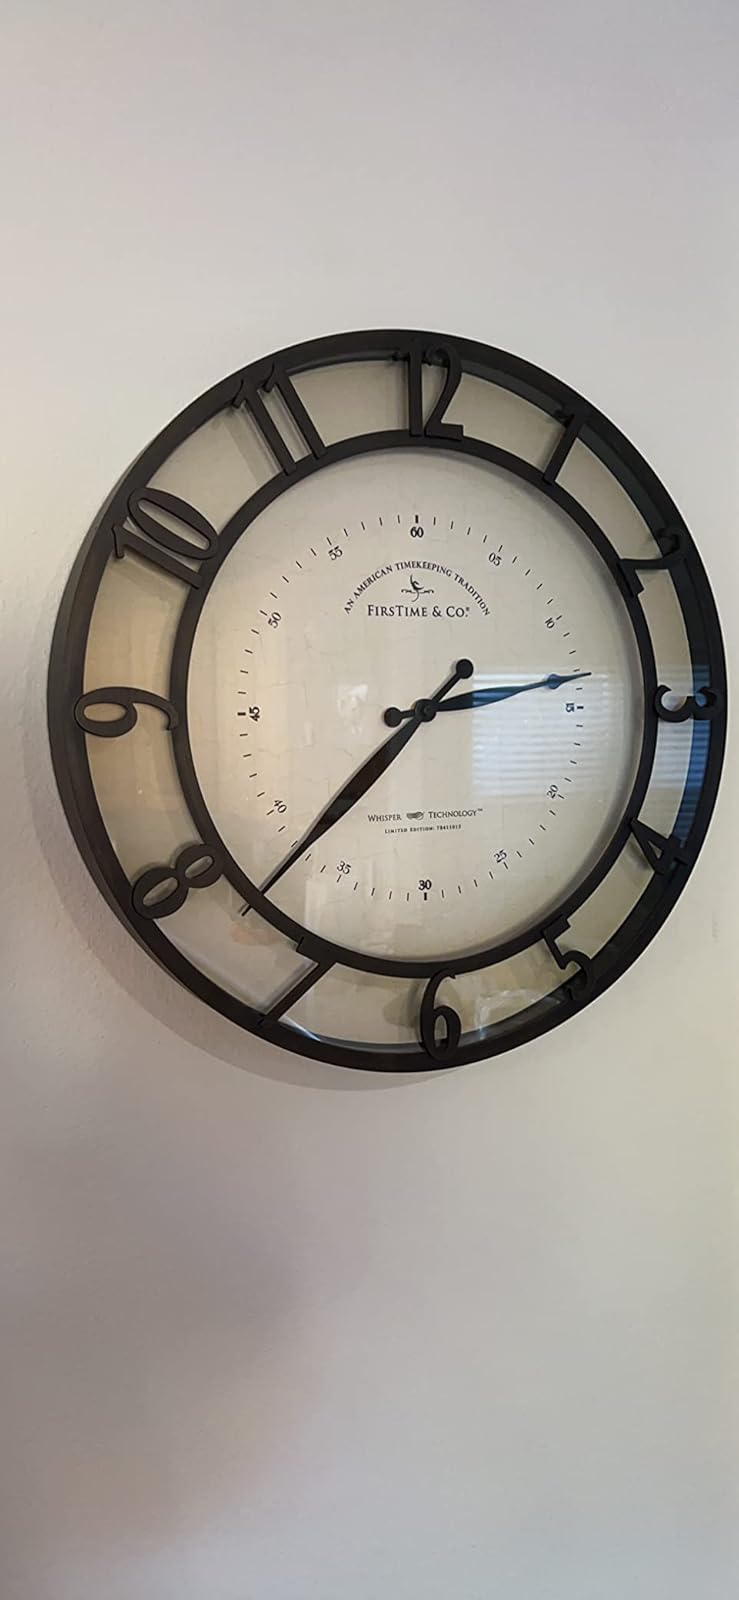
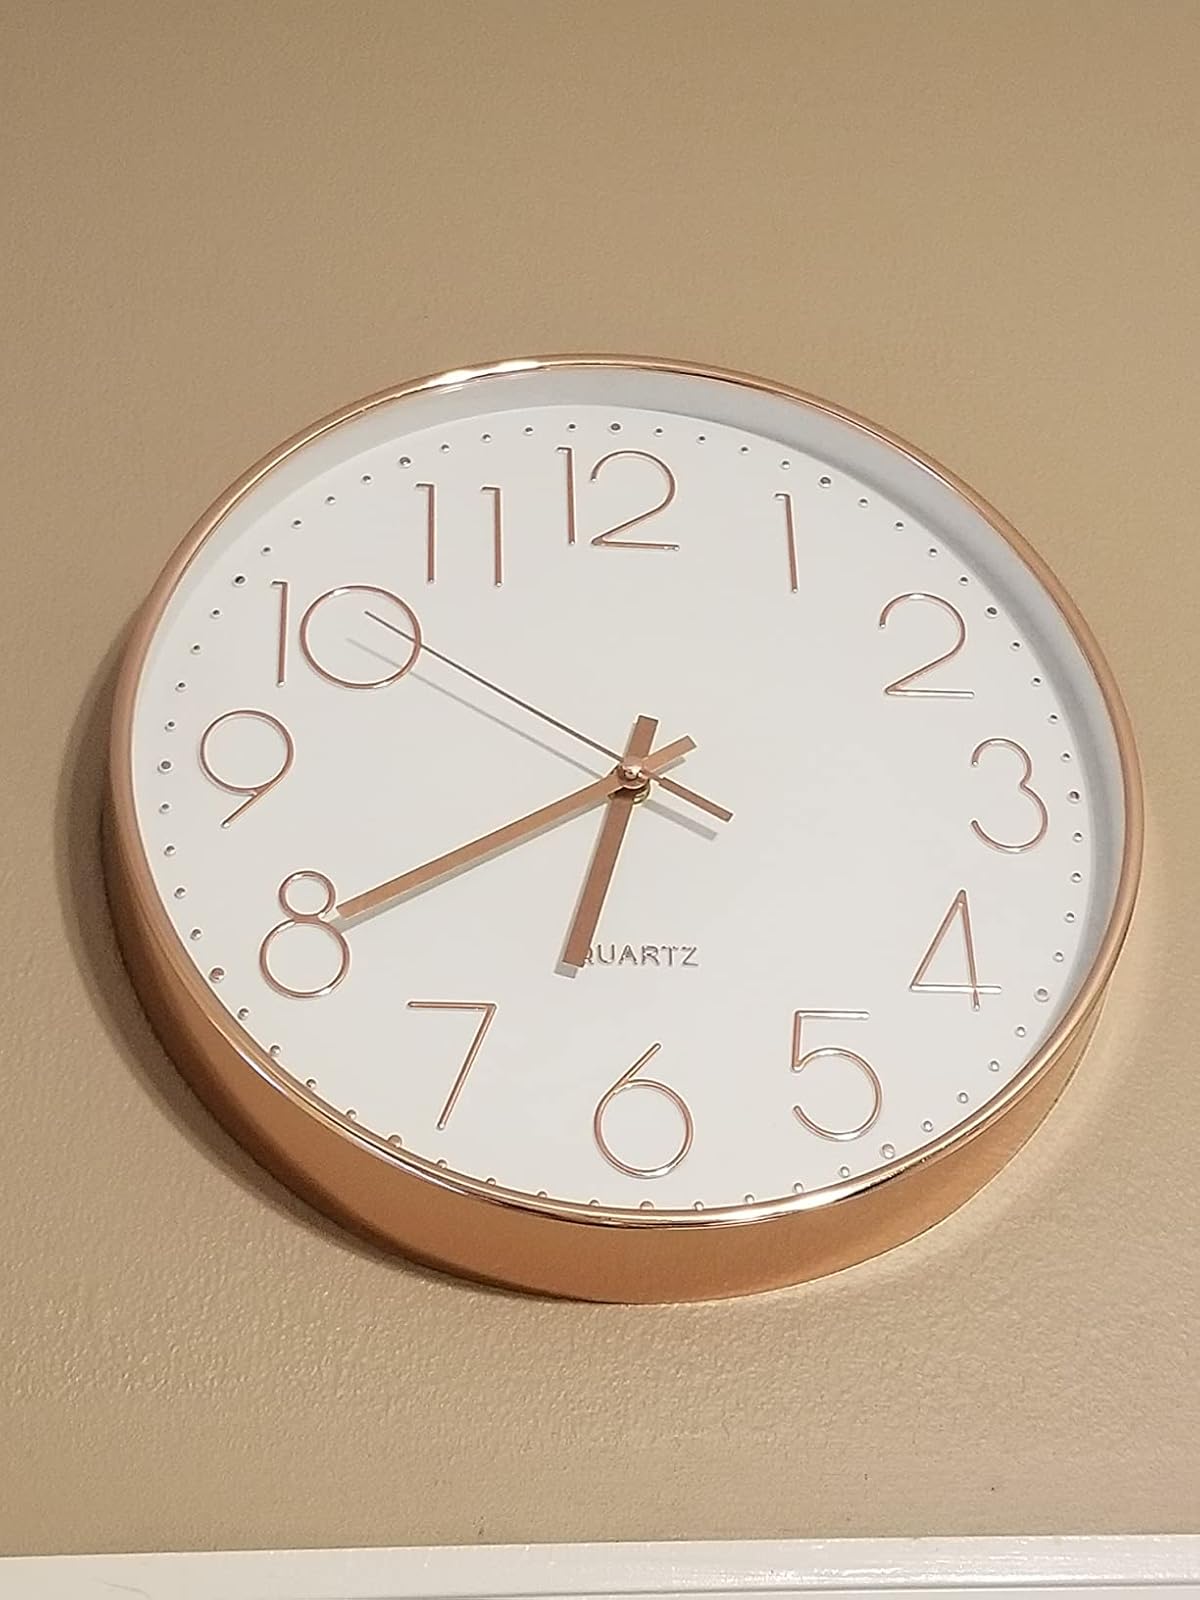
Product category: clock
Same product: no